Bedřich Smetana

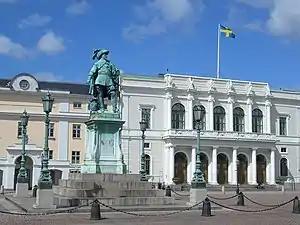
Gothenburg, Sweden, Smetana's base between 1856 and 1861

In summer 1857, Smetana came home to Prague and found Kateřina in failing health. In June, Smetana's father František died. That autumn Smetana returned to Gothenburg, with Kateřina and their surviving daughter Žofie, but before doing so he visited Liszt in Weimar. The occasion was the Karl August Goethe-Schiller Jubilee celebrations; Smetana attended performances of Liszt's "Faust Symphony" and the symphonic poem "Die Ideale", which invigorated and inspired him. Liszt was Smetana's principal teacher throughout the latter's creative life, and at this time was crucially able to revive his spirits and rescue him from the relative artistic isolation of Gothenburg.